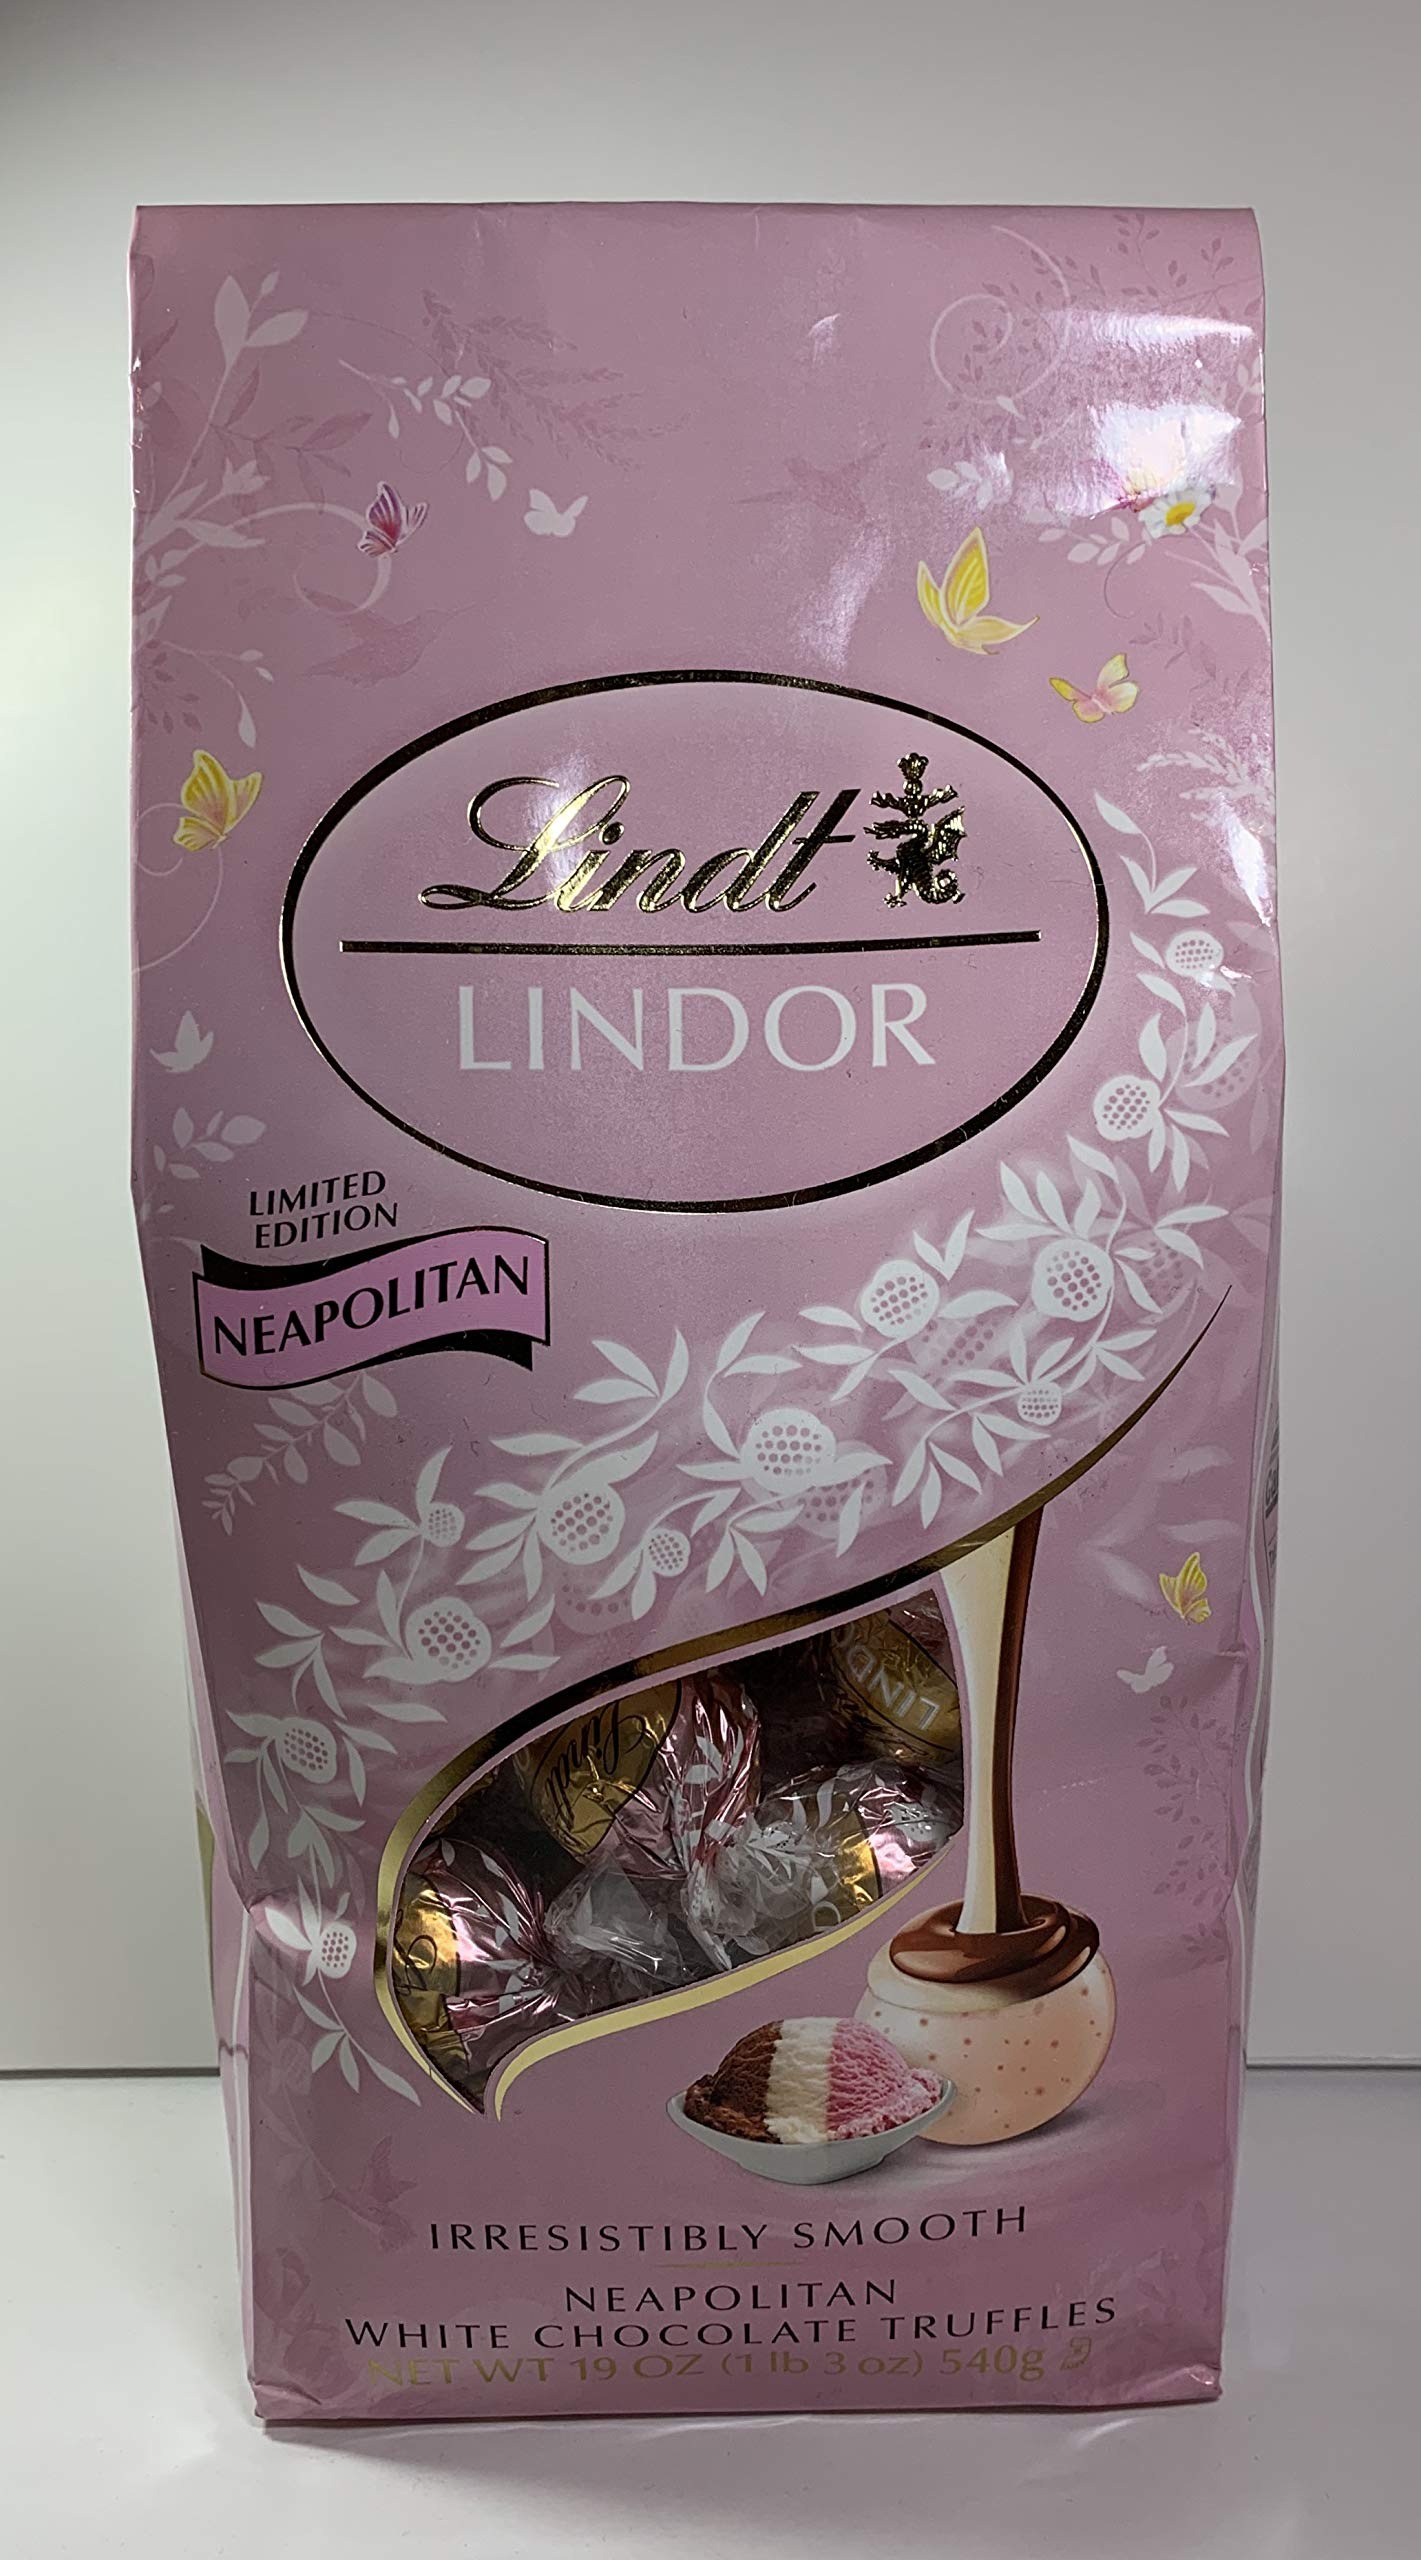
Item Name: Lindt LINDOR Snowman Milk & White Chocolate Truffles - Limited Edition Holiday Flavor 6oz Package
Value: nan
Unit: None

Price: 14.5